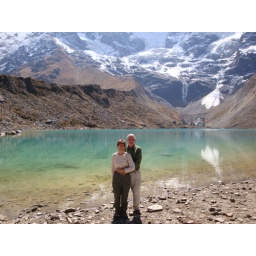
Intrepid explorers at glacial lake and Umantay mountain in background. Elevation approx. 13,600 feet.